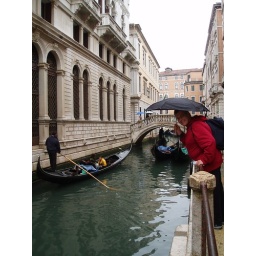
No cars to make road noise, just the slapping of water against buildings and the motors of water taxis plying the canals.